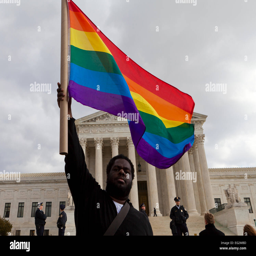
man waving rainbow flag in front